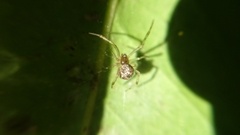
Species: Parasteatoda_tepidariorum